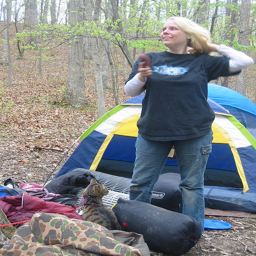
a woman brushing her hair outside of a tent
The woman stands near a cat on a leash at a camp site.
a blonde hair lady standing near a tent and blankets on a ground.
A woman standing in front of a tent while holding a hairbrush.
A woman stands in front of a sleeping bag while a cat watches her, with two pup tents in the background.